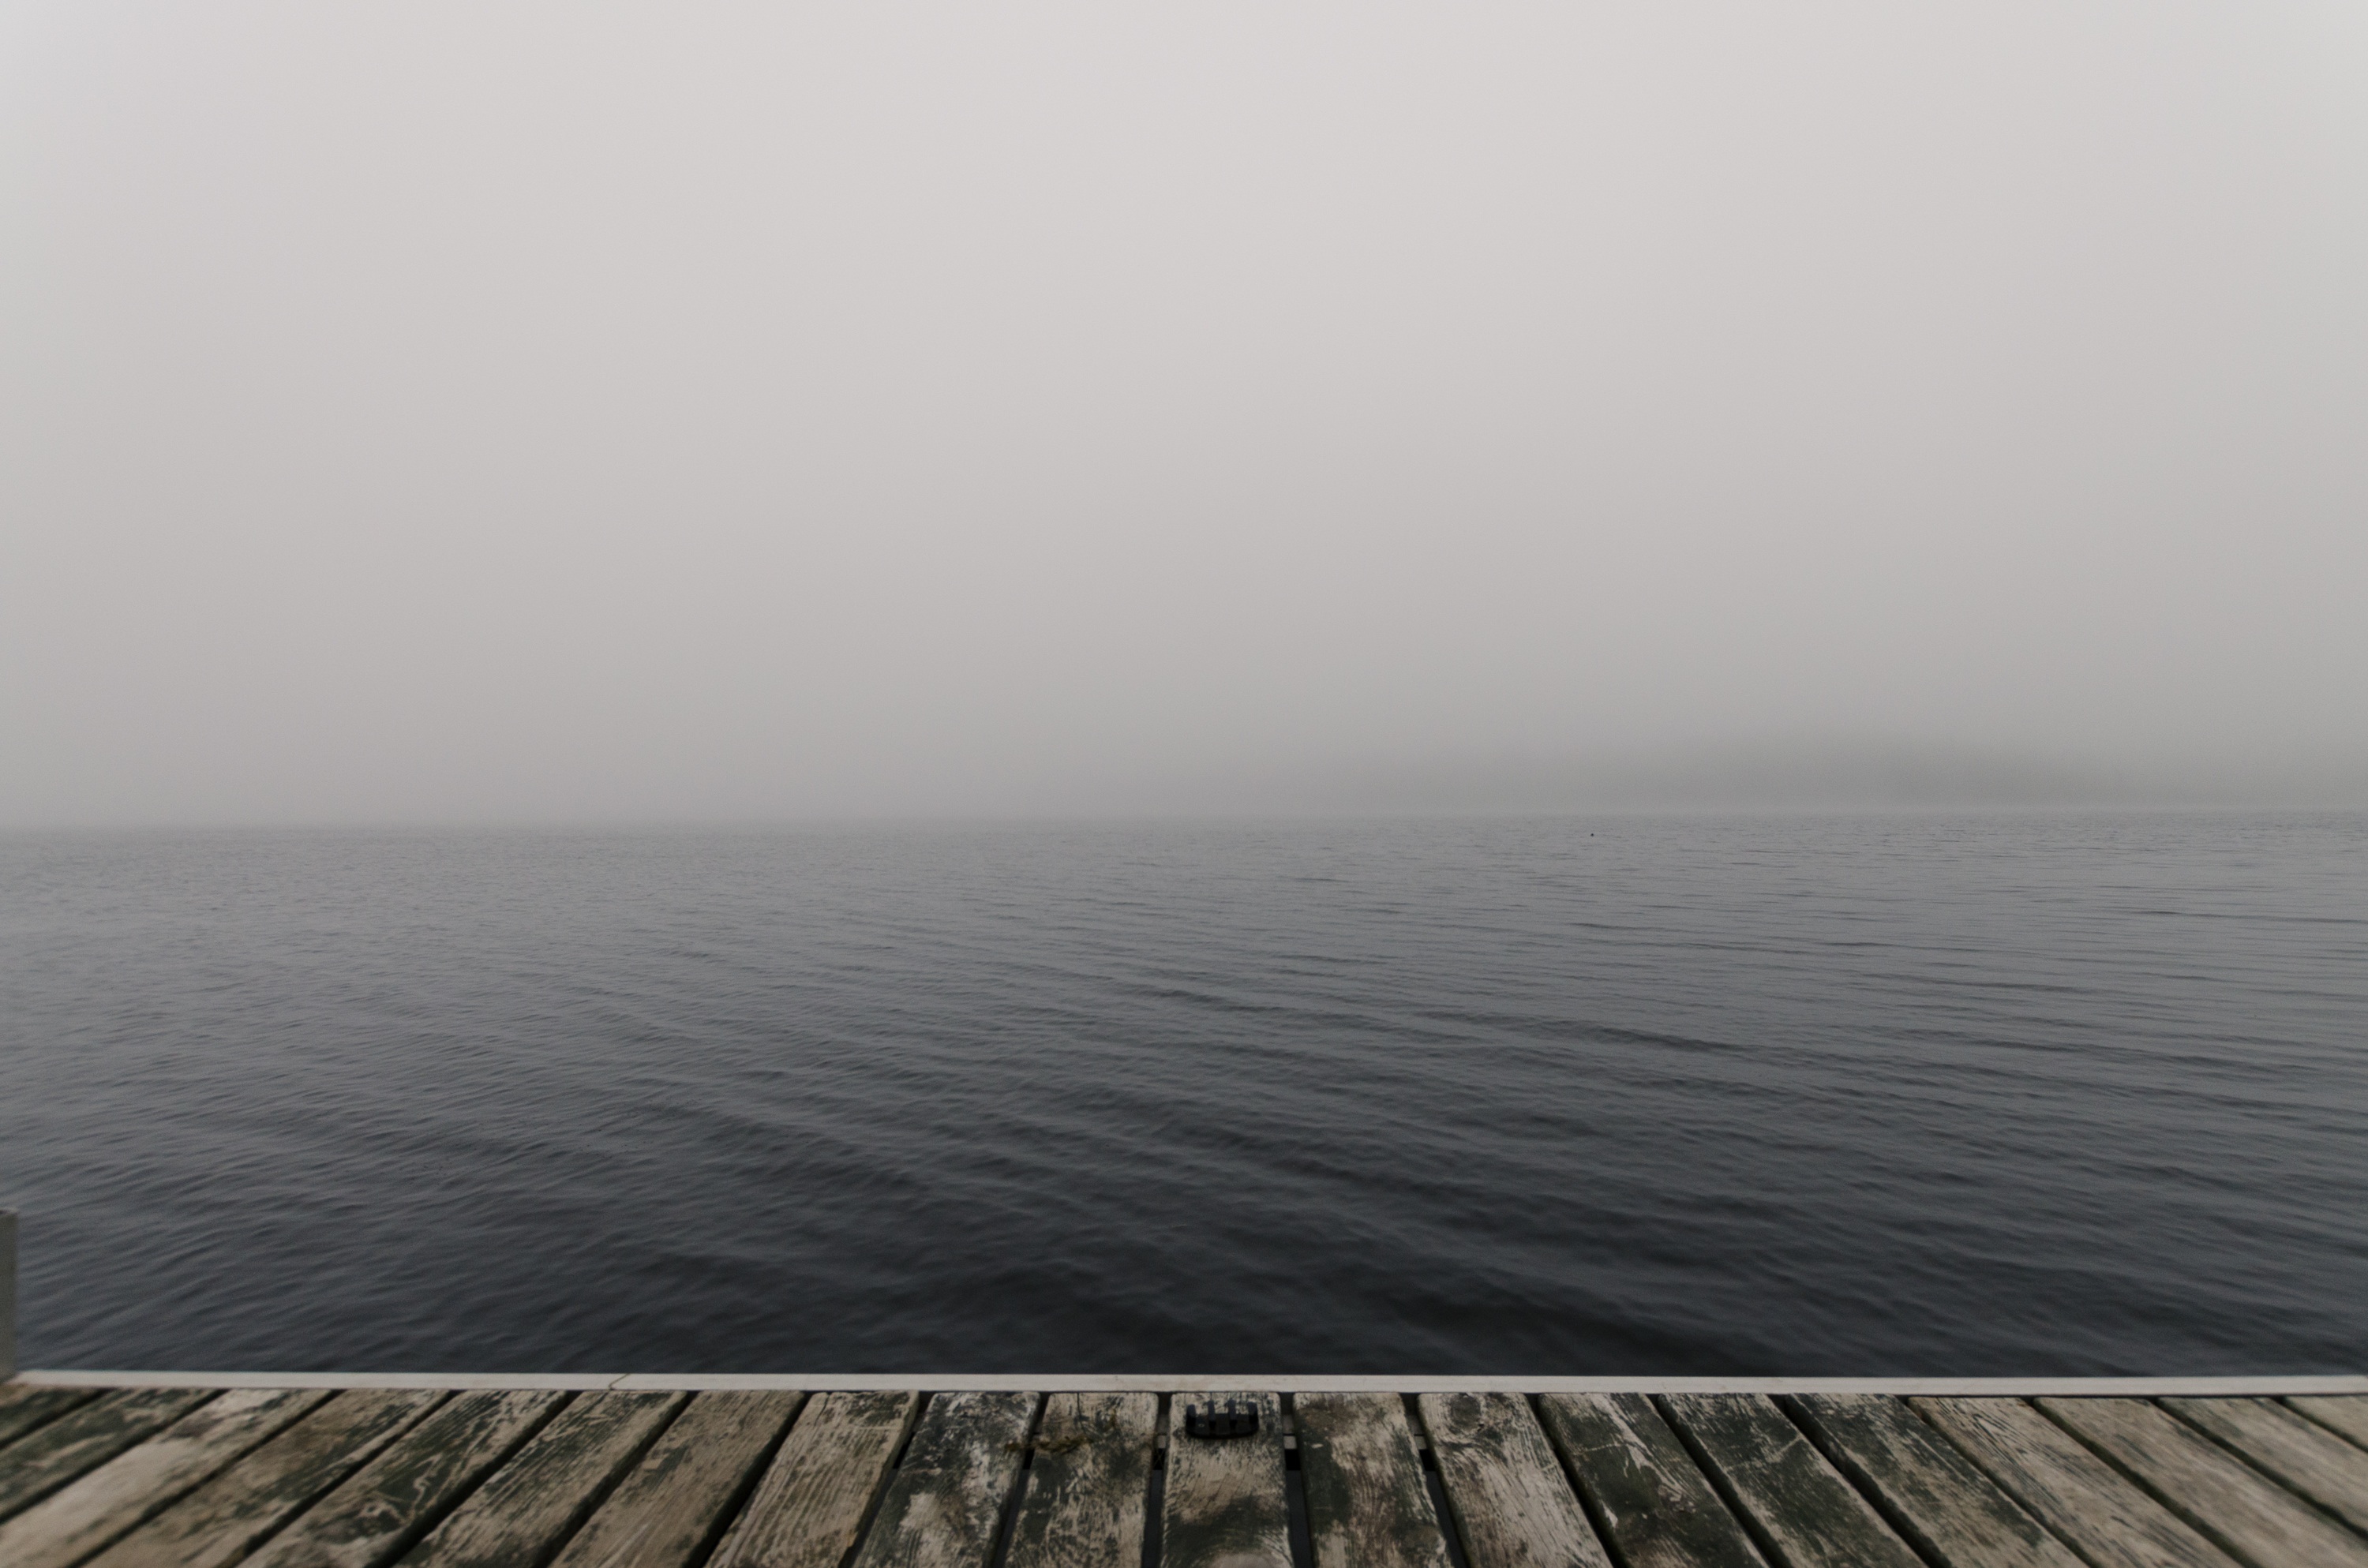
sea, coast, ocean, horizon, fog, sunrise, mist, morning, shore, wave, dawn, pier, weather, haze, bay, atmospheric phenomenon